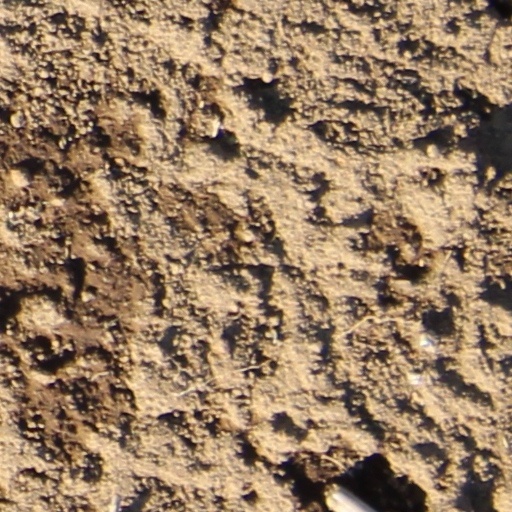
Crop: wheat